WBAY-TV

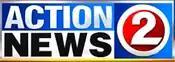
WBAY's logo for "Action 2 News".

WBAY's news operation is branded under the Action News title as "Action 2 News", and has used the title since the mid-1980s (with the "HD" suffix added upon its transition to high definition newscasts), predating its ABC affiliation. The station rarely refreshes its graphical imaging, having only done so four times since 1995, but has maintained long-term dominance in the local ratings for most of its history. Until September 2012, when WFRV debuted its 4 p.m. newscast, it was the only one in the market to have a late afternoon newscast in that timeslot. In late 2011, the station released mobile applications for iOS and Android devices, followed by a separate weather app for both platforms in February 2013.